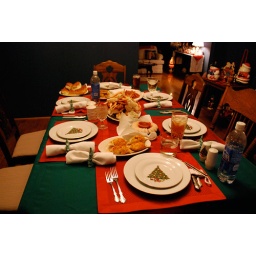
The Aquafina bottles were placed by the Christmas plates with care